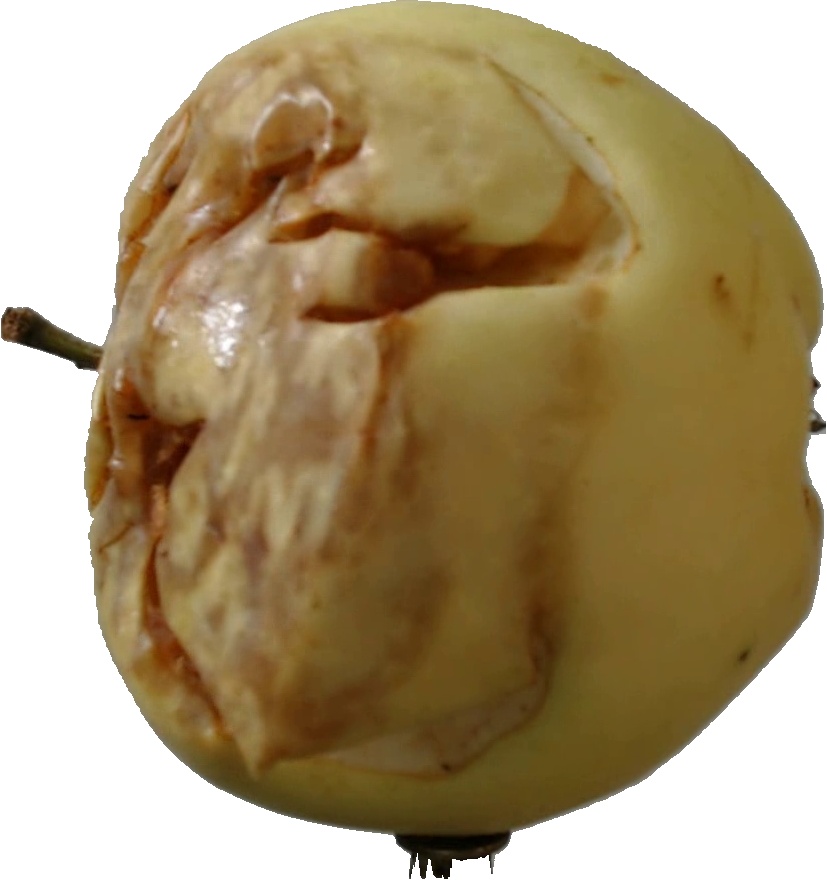
Label: apple_hit_1